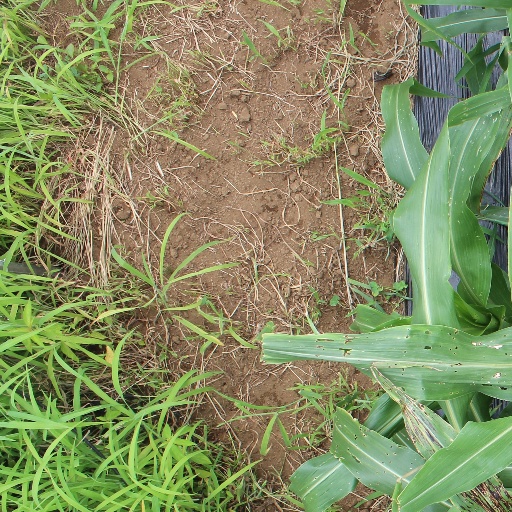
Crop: sorghum